Jeana Yeager

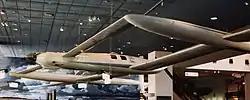
The Rutan Voyager

Yeager and Dick Rutan decided to attempt to fly around the world without refueling. They formed Voyager Aircraft, Inc., and Burt Rutan began designing the aircraft. Initially unable to find a commercial sponsor, Yeager started the Voyager Impressive People (VIP) program which became the major source of money to build, test, and fly the aircraft. By mid-1986, Voyager was ready for the flight. Yeager flew as co-pilot on the 216-hour flight and set a world absolute distance record. This was the first time a woman had been listed in an absolute category.